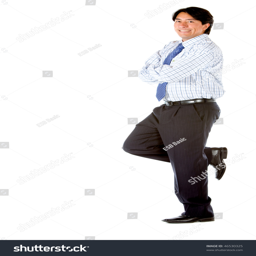
business man leaning on a wall isolated over a white background